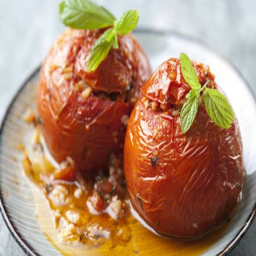
you have to try the stuffed tomatoes at essence